Caldwell County Railroad

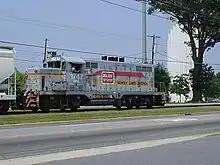
Caldwell County Railroad #1747, EMD GP-16, photographed July 20, 2004.

The railroad serves 5 customers, handling approximately 425 carloads per year. Commodities carried by the railroad are plastics and building materials. The CWCY interchanges with Norfolk Southern at Hickory.